Gender apartheid

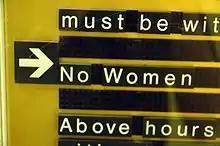
Sign prohibiting women from a gymnasium in the Marriott Hotel in Jeddah

Haredi Judaism, also known as ultra-Orthodox Judaism, has been criticized for instituting gender apartheid policies and beliefs. Comprising a small but steadily growing minority within the Jewish culture, Haredi Judaism is distinguished as a community of scholars, with a significantly larger proportion of men continuing their education in yeshiva than women in seminary. Followers of Haredi Judaism are also distinct for their clothing and general appearance: unshaven beards, long dark overcoats, and wide-brimmed hats for men; and modestly covered women. Accusations of gender apartheid point towards the culture's repressive nature and sex segregation, as well as the demonization of females as sexual temptation. Additionally, public images of women have been defaced in Haredi communities, and young Jewish girls have been spat on and called prostitutes for wearing clothing deemed immodest. Reports suggest that it is largely Haredi fundamentalists who are responsible for acts of gender apartheid, and that the Haredi community as a whole does not condone such practices.